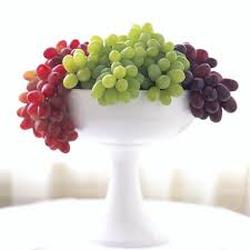
Label: Grapes